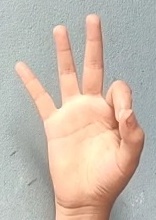
ASL sign: 9